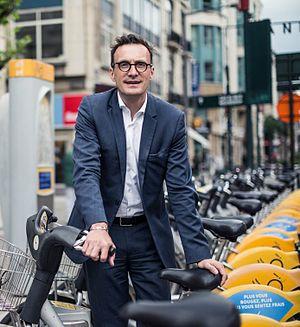
Pascal Smet, Ministre de la Mobilité et des Travaux Publics en Région de Bruxelles-Capitale
La décolonisation de l'espace public est une exigence qui apparaît à la fin du XXᵉ siècle et au début du XXIᵉ siècle en plusieurs endroits de la planète, principalement au sein de la communauté maorie en Nouvelle-Zélande, de la communauté amérindienne aux États-Unis et de la diaspora congolaise en Belgique, face à la persistance de symboles coloniaux comme des noms de villes, des noms de rues et des statues.
Pascal Smet, né le 30 juillet 1967 à Haasdonk, est un homme politique belge membre du Socialistische Partij Anders, le parti socialiste flamand. Il participe à plusieurs gouvernements bruxellois de 2003 à 2009 et depuis 2014. De 2009 à 2014, il est ministre au sein du gouvernement flamand. Il est, depuis le 18 juillet 2019, secrétaire d'État bruxellois à l'aménagement du territoire.